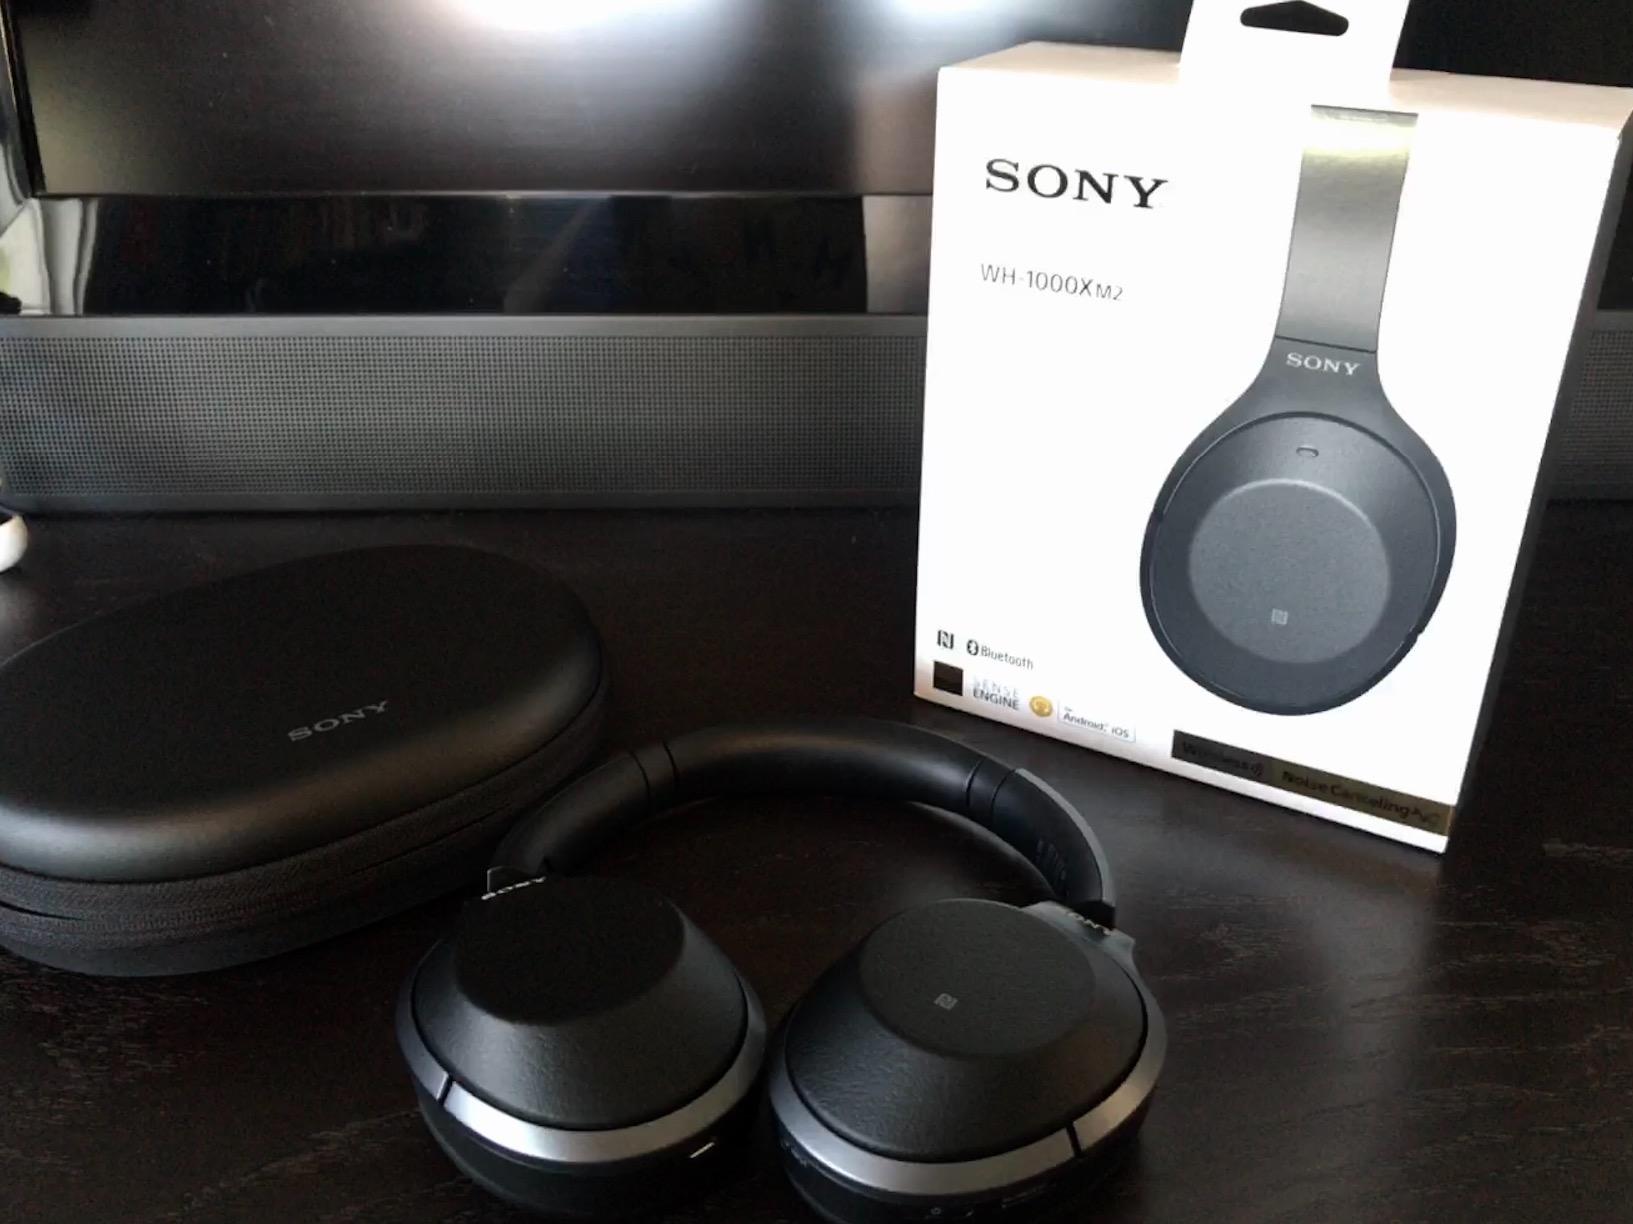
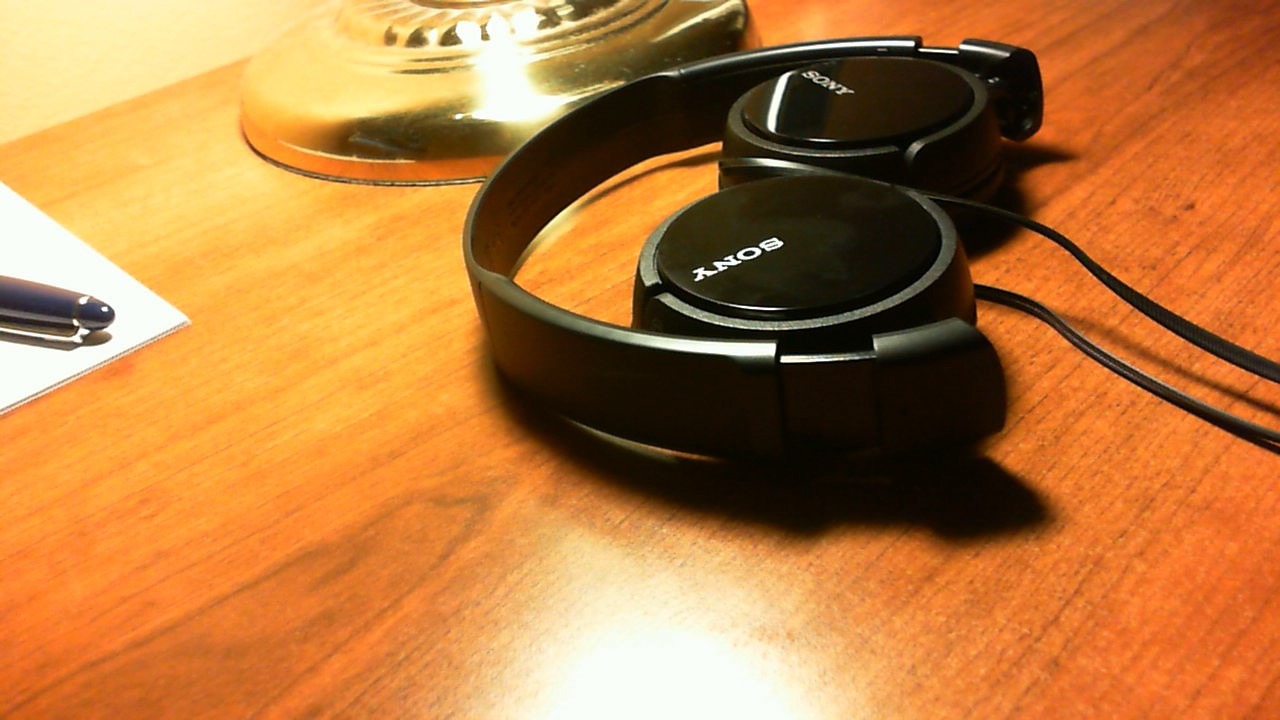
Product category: headphones
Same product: no